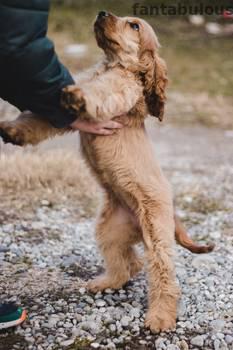
Label: Watermark